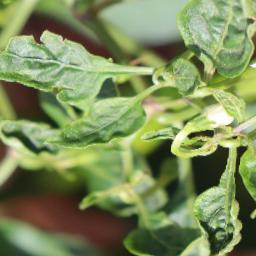
Label: mites_and_trips